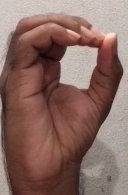
ASL sign: O